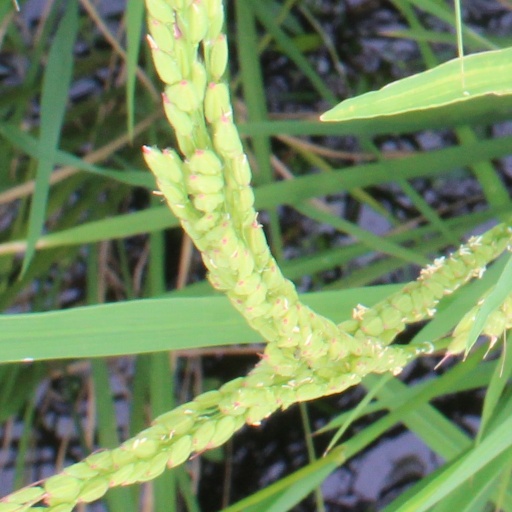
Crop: rice